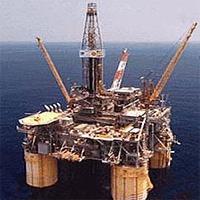
Weather: cloudy or overcast